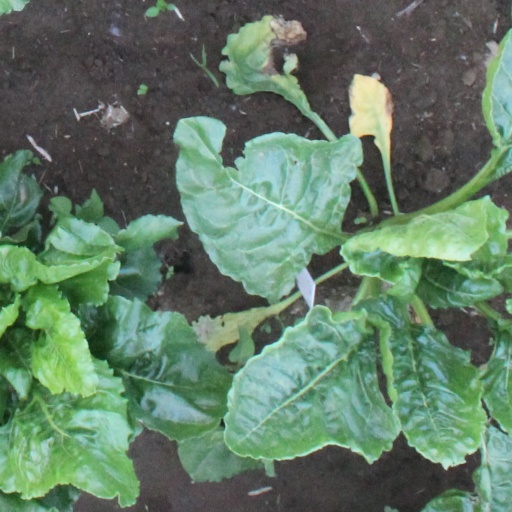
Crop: sugar beet